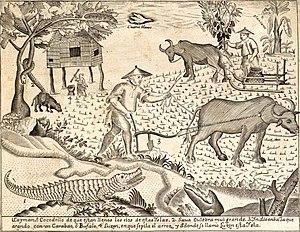
Le carabao est un buffle d'eau domestique de type marécageux originaire des Philippines. Ce bovin est souvent considéré comme l'animal national des Philippines bien que la Commission nationale de la culture et des arts des Philippines ait déclaré que cette considération n'avait aucun fondement en droit philippin.